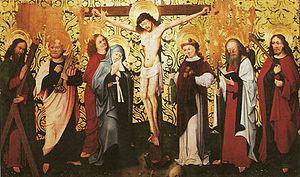
Roanne est une commune française située dans le département de la Loire, en région Auvergne-Rhône-Alpes.